Row counter (hand knitting)

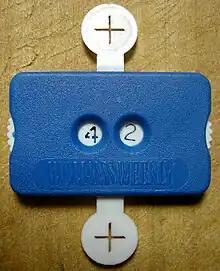
"Woman's Weekly" flat-faced on-needle counter

The earliest on-needle row counters seem to have appeared in the UK between 1920 and 1939, when complicated printed patterns increased in popularity among the working population. In the 1920s a grey-brown enamelled unit was manufactured with two rotary dials on the front showing tens and units, and slots on the back for sliding onto a knitting needle. The front was flat and shaped like a figure-8, but was heavier than the back so that the unit hung downward from the needle, making the numbered face difficult to read. A similar bakelite unit was manufactured by Abel Morrell for sale in the US in the 1930s.